Paul Gastin

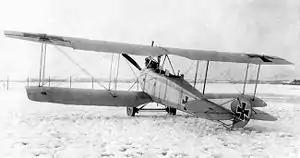
Paul Gastin's first victory was over an Aviatik--probably the C.I variant seen here.

On 22 May 1916, before aerial victories had become common occurrences, Gastin scored his first victory, over a German Aviatik.